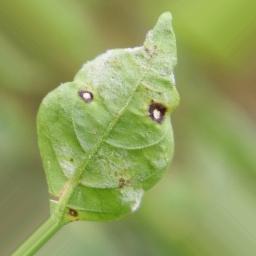
Label: powdery mildew